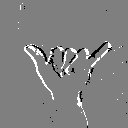
ASL letter: y